Dixie (song)

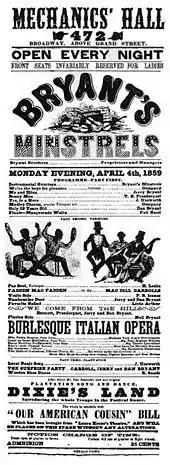
Detail from a playbill for Bryant's Minstrels at April 4, 1859, premiere of "Dixie", Mechanics' Hall, New York City

Bryant's Minstrels premiered "Dixie" in New York City on April 4, 1859, as part of their blackface minstrel show. It appeared second to last on the bill, perhaps an indication of the Bryants' lack of faith that the song could carry the minstrel show's entire finale. The walkaround was billed as a "plantation song and dance." It was a runaway success, and the Bryants quickly made it their standard closing number.